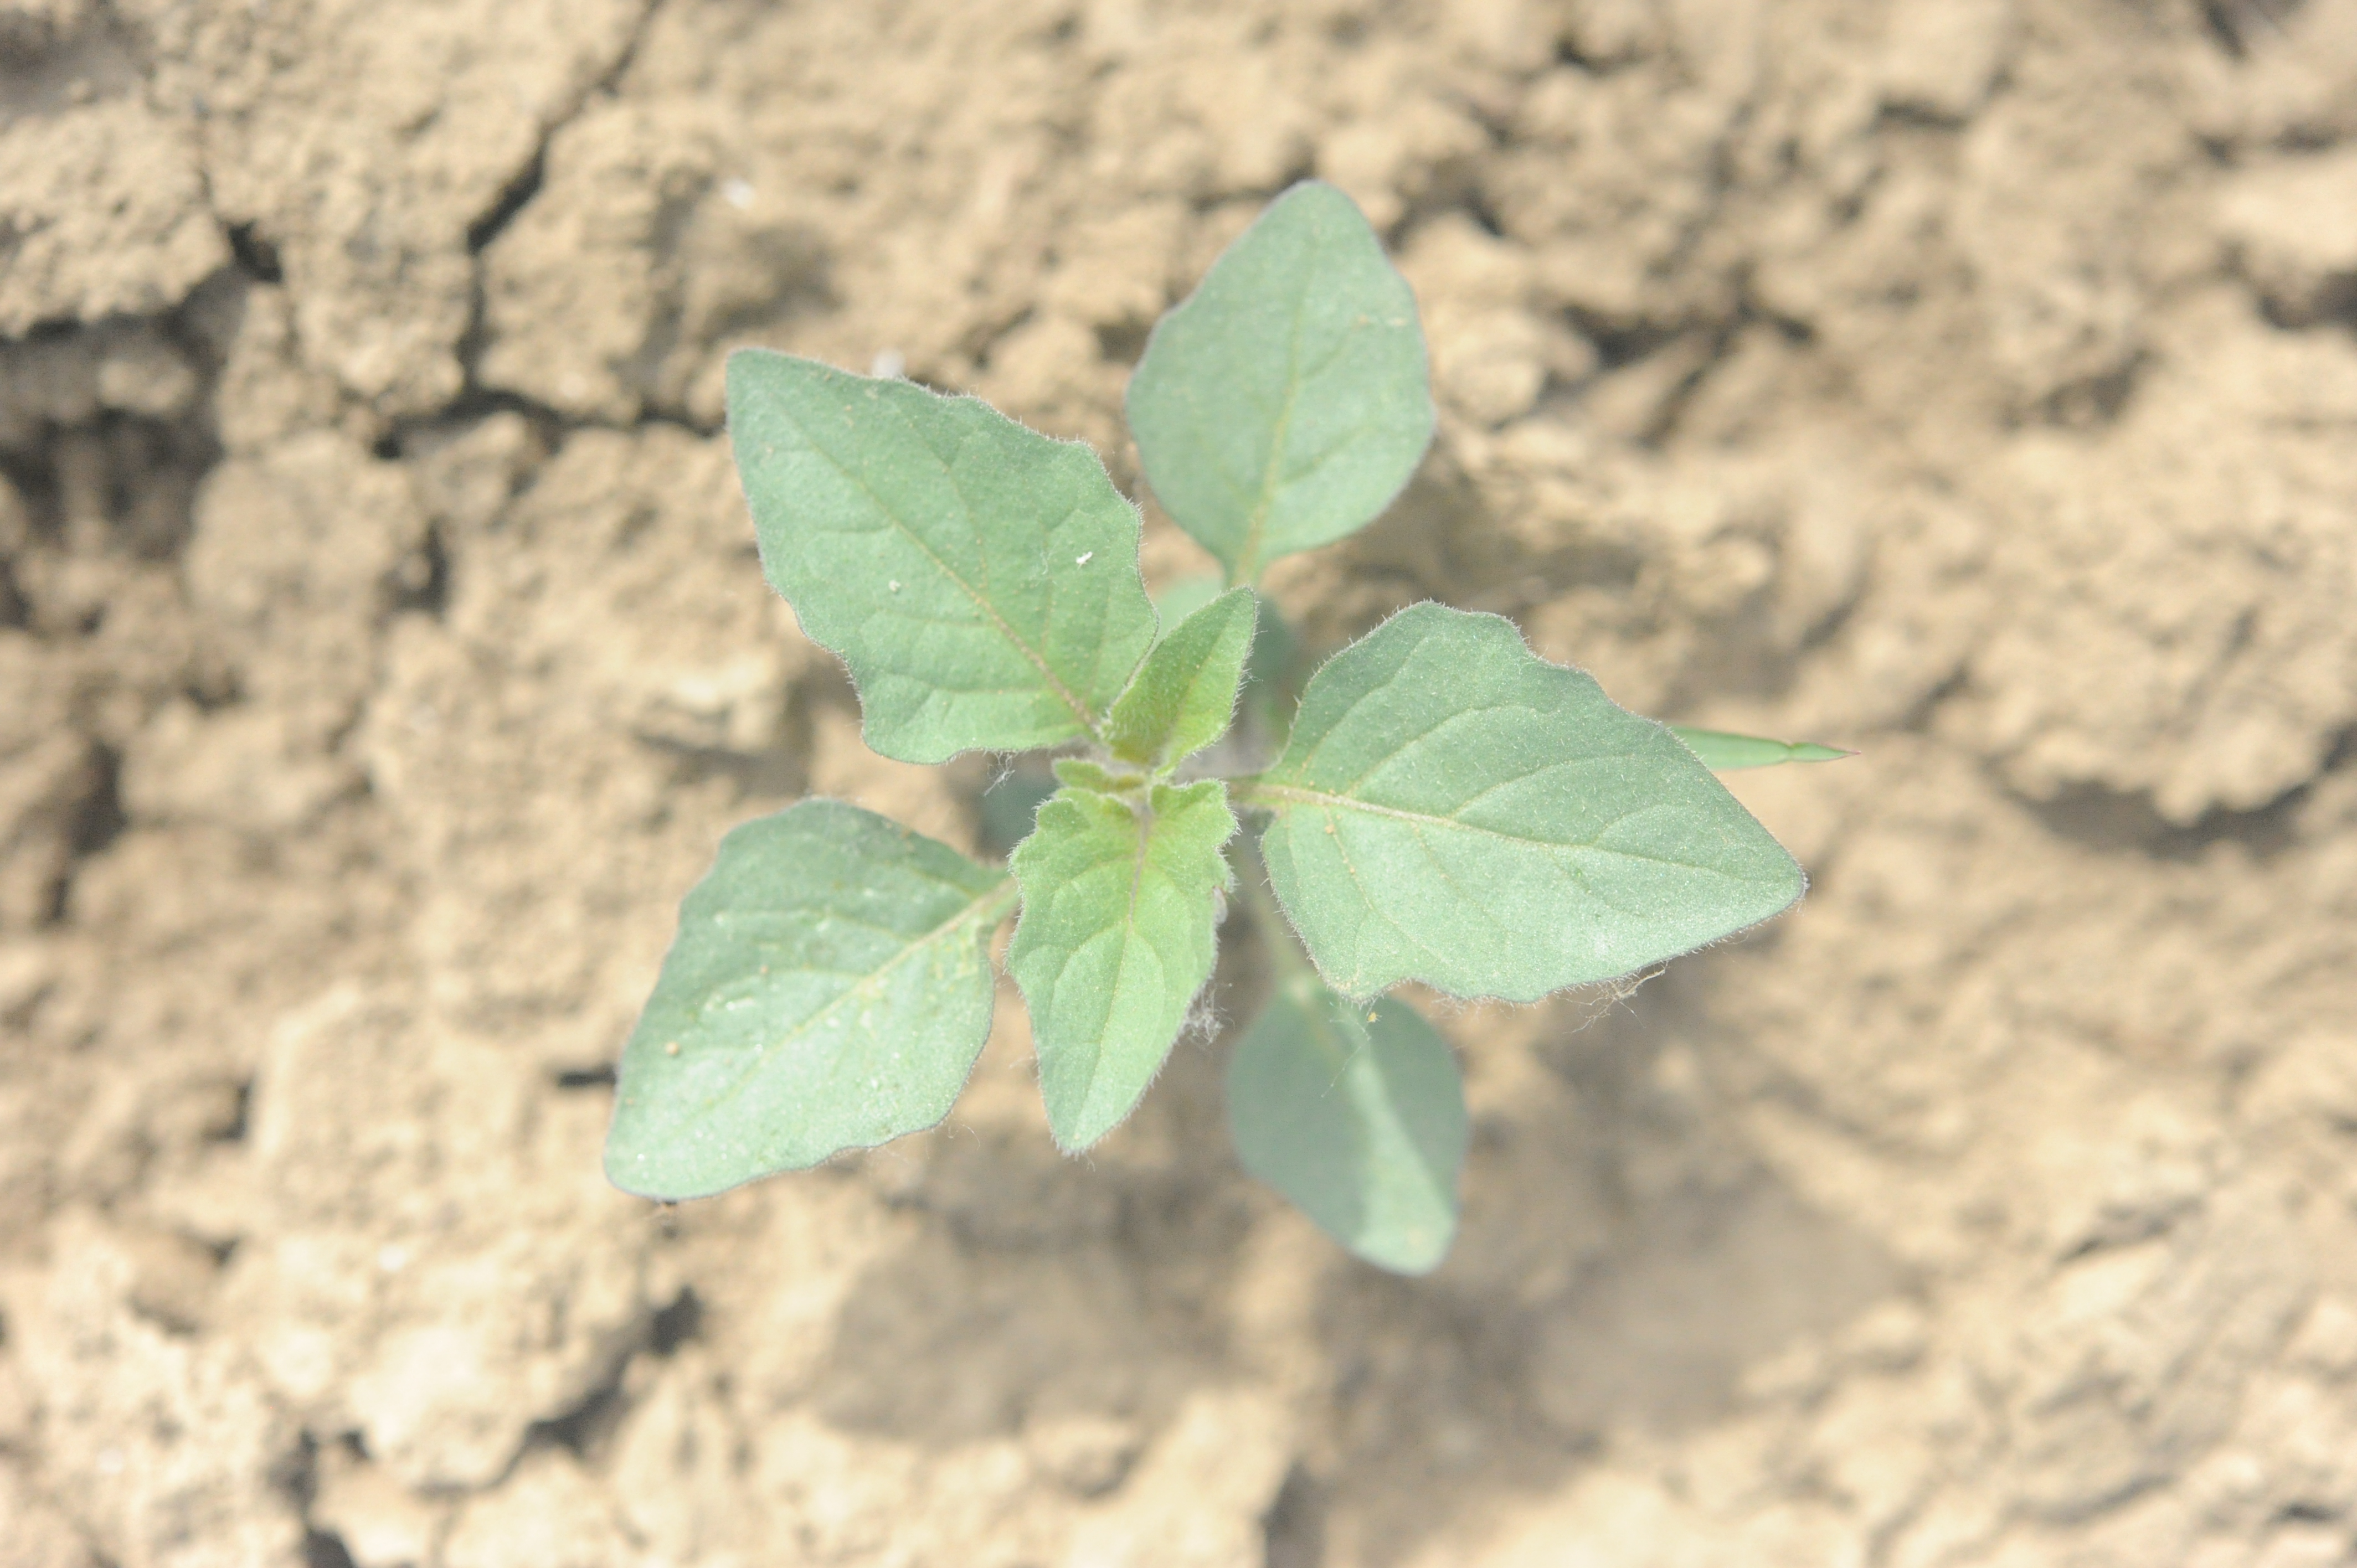
Label: black_nightshade